MEF International School Istanbul

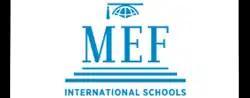

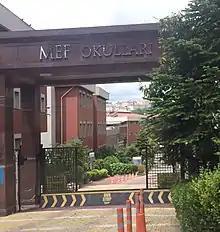
Entrance of the building

MEF International School (MEFIS) is a private international school in the Ortaköy district of Istanbul, Turkey. It was established in 1998 by Dr. Ibrahim Arikan. The enrollment is approximately 300 students of 52 nationalities from Preschool to Grade 12.